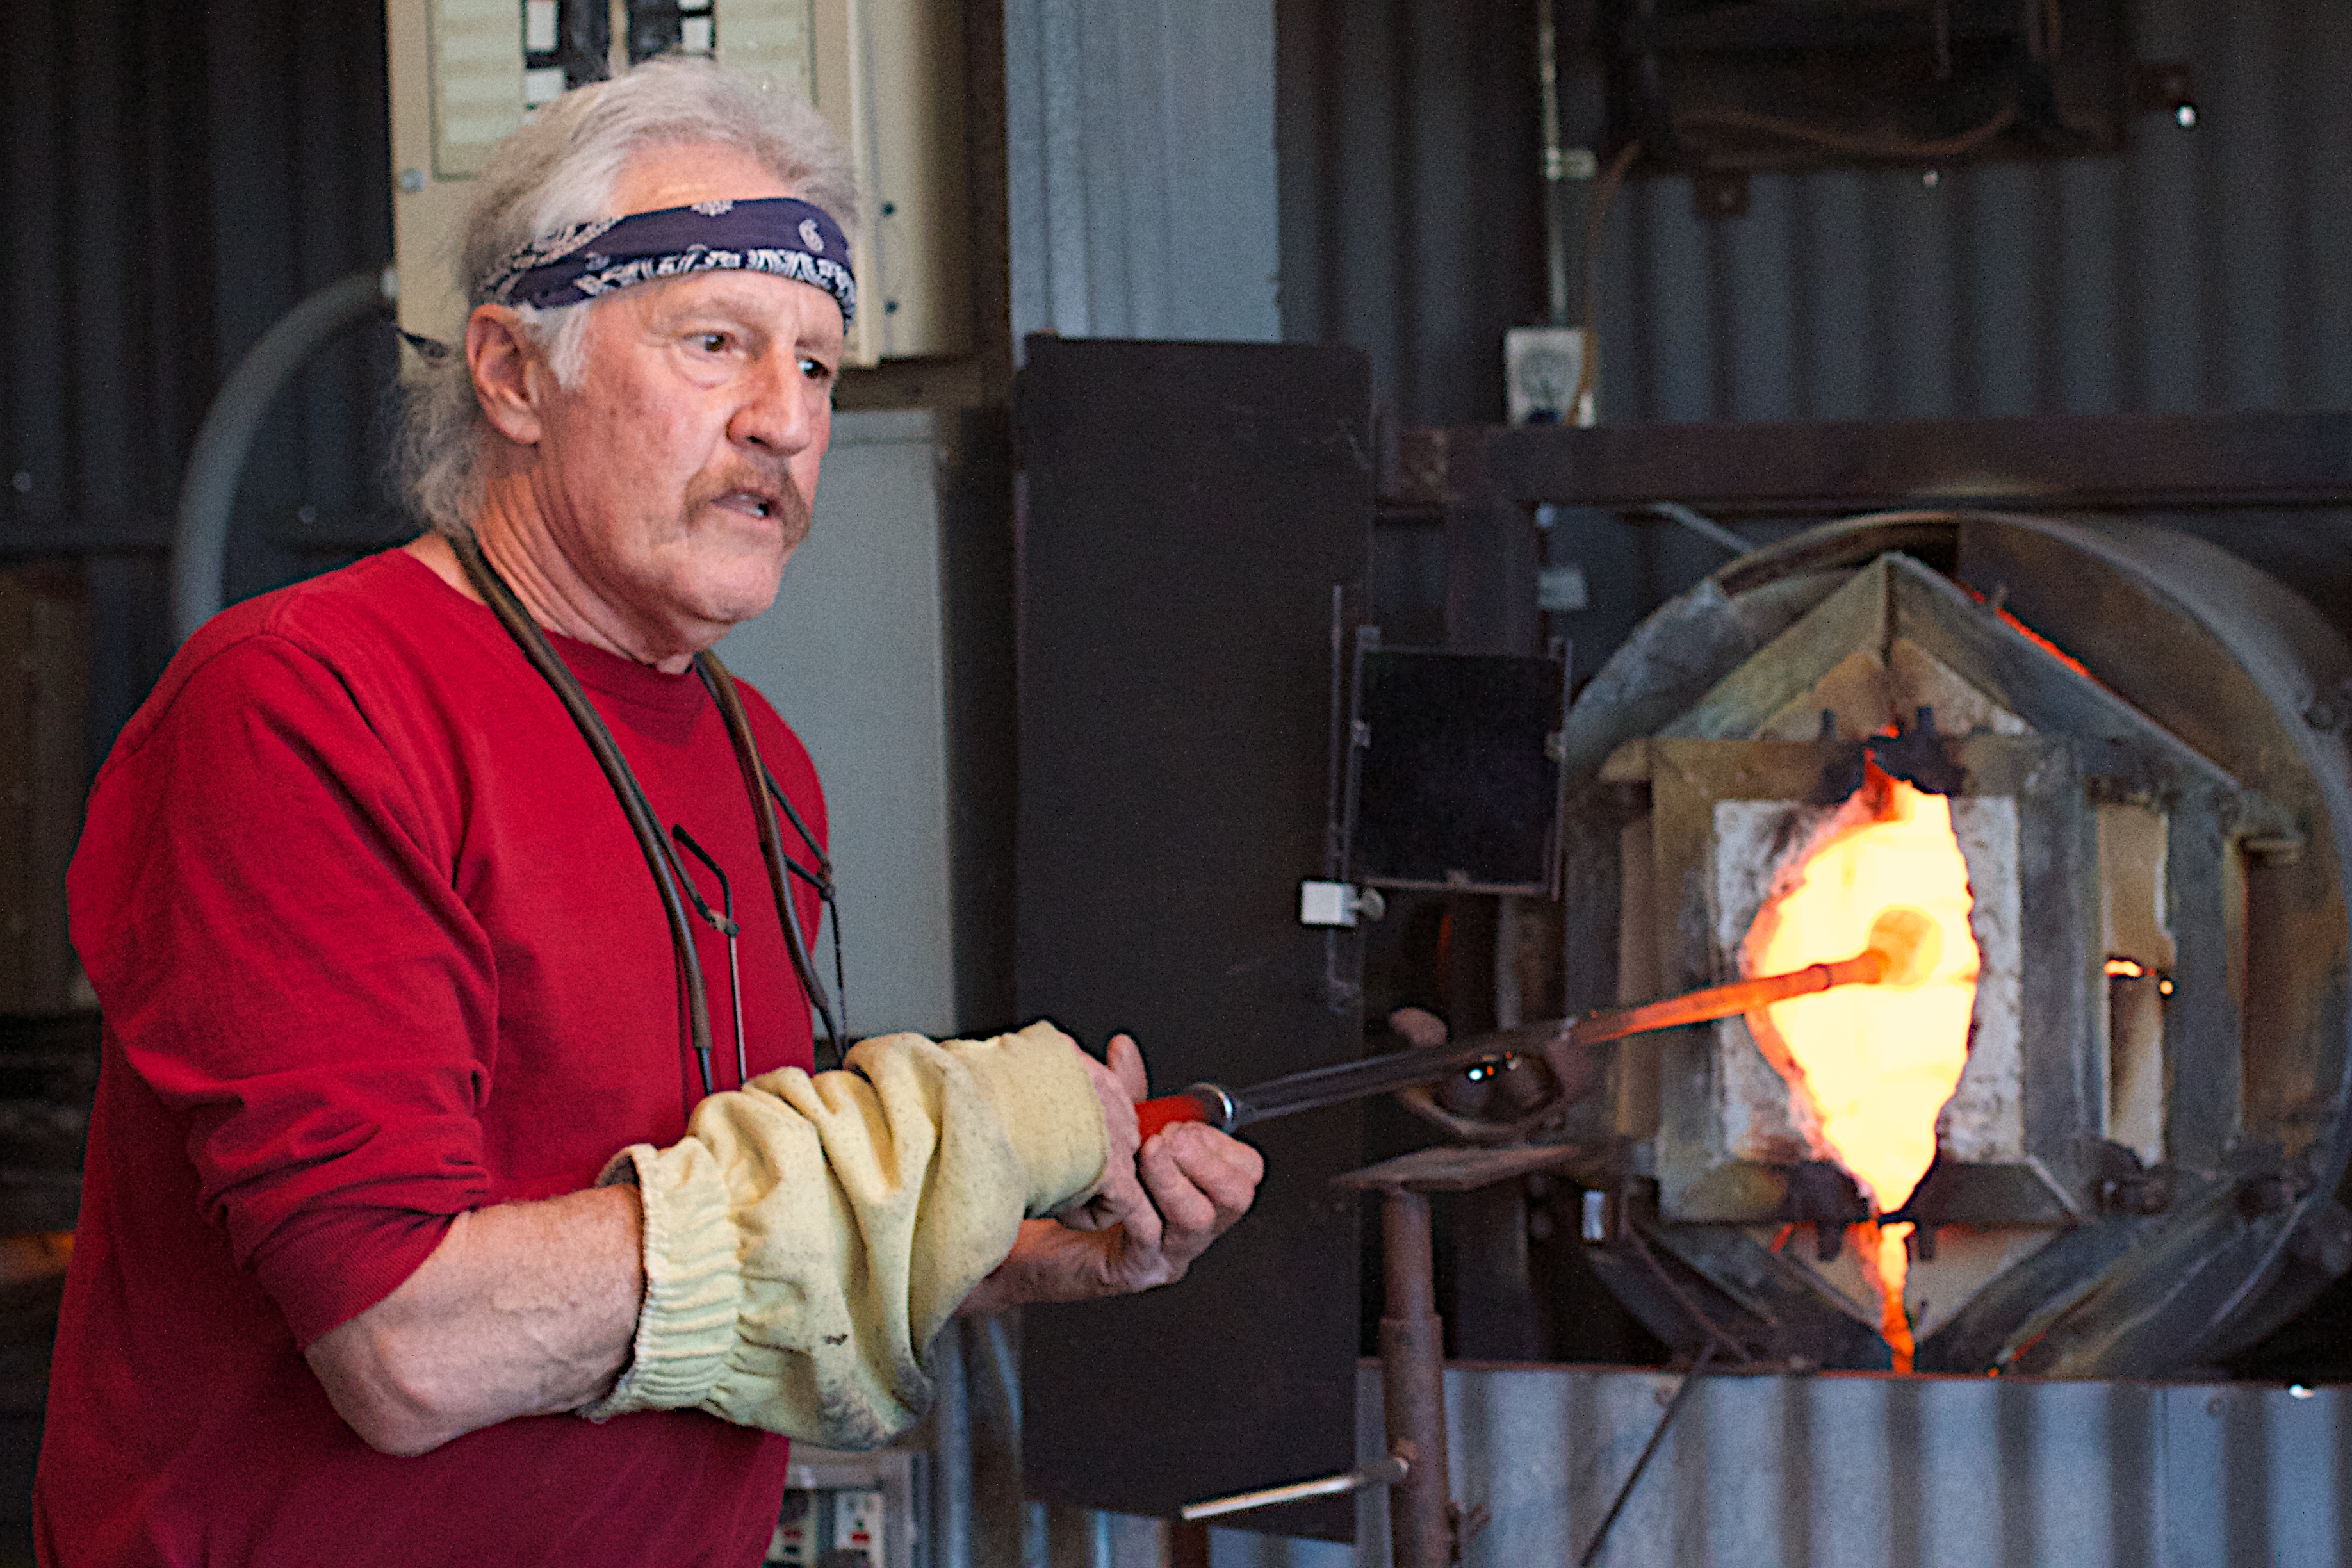
person